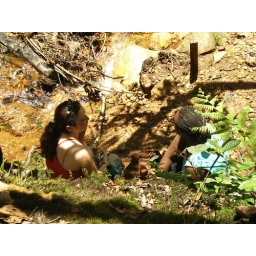
chilling in the cloud forest